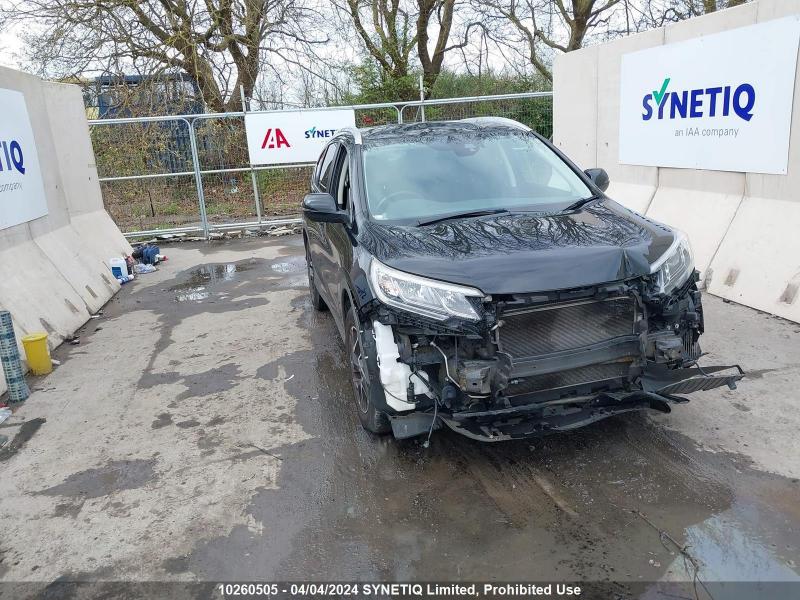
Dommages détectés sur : plaque d'immatriculation avant, pare-choc avant, aile avant droite, aile avant gauche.
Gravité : majeur